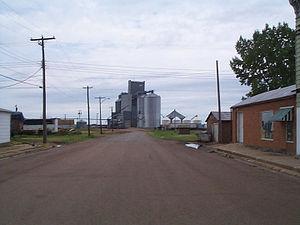
La ville de New Leipzig est située dans le comté de Grant, dans l’État du Dakota du Nord, aux États-Unis. Lors du recensement de 2010, sa population s’élevait à 221 habitants, estimée à 213 habitants en 2018.